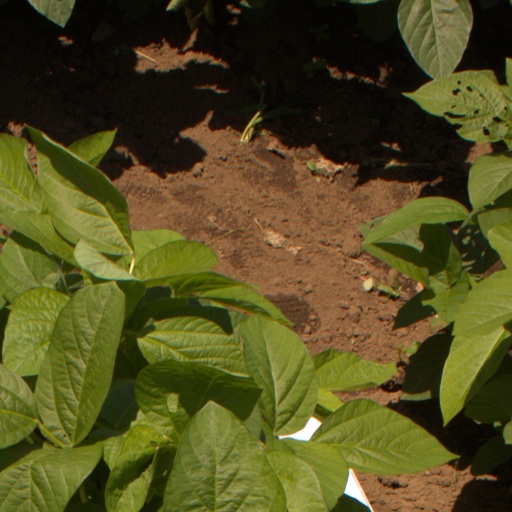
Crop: soybean